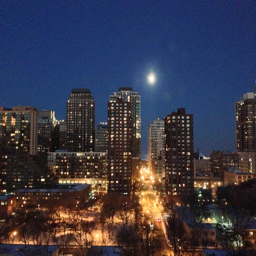
full moon in the city